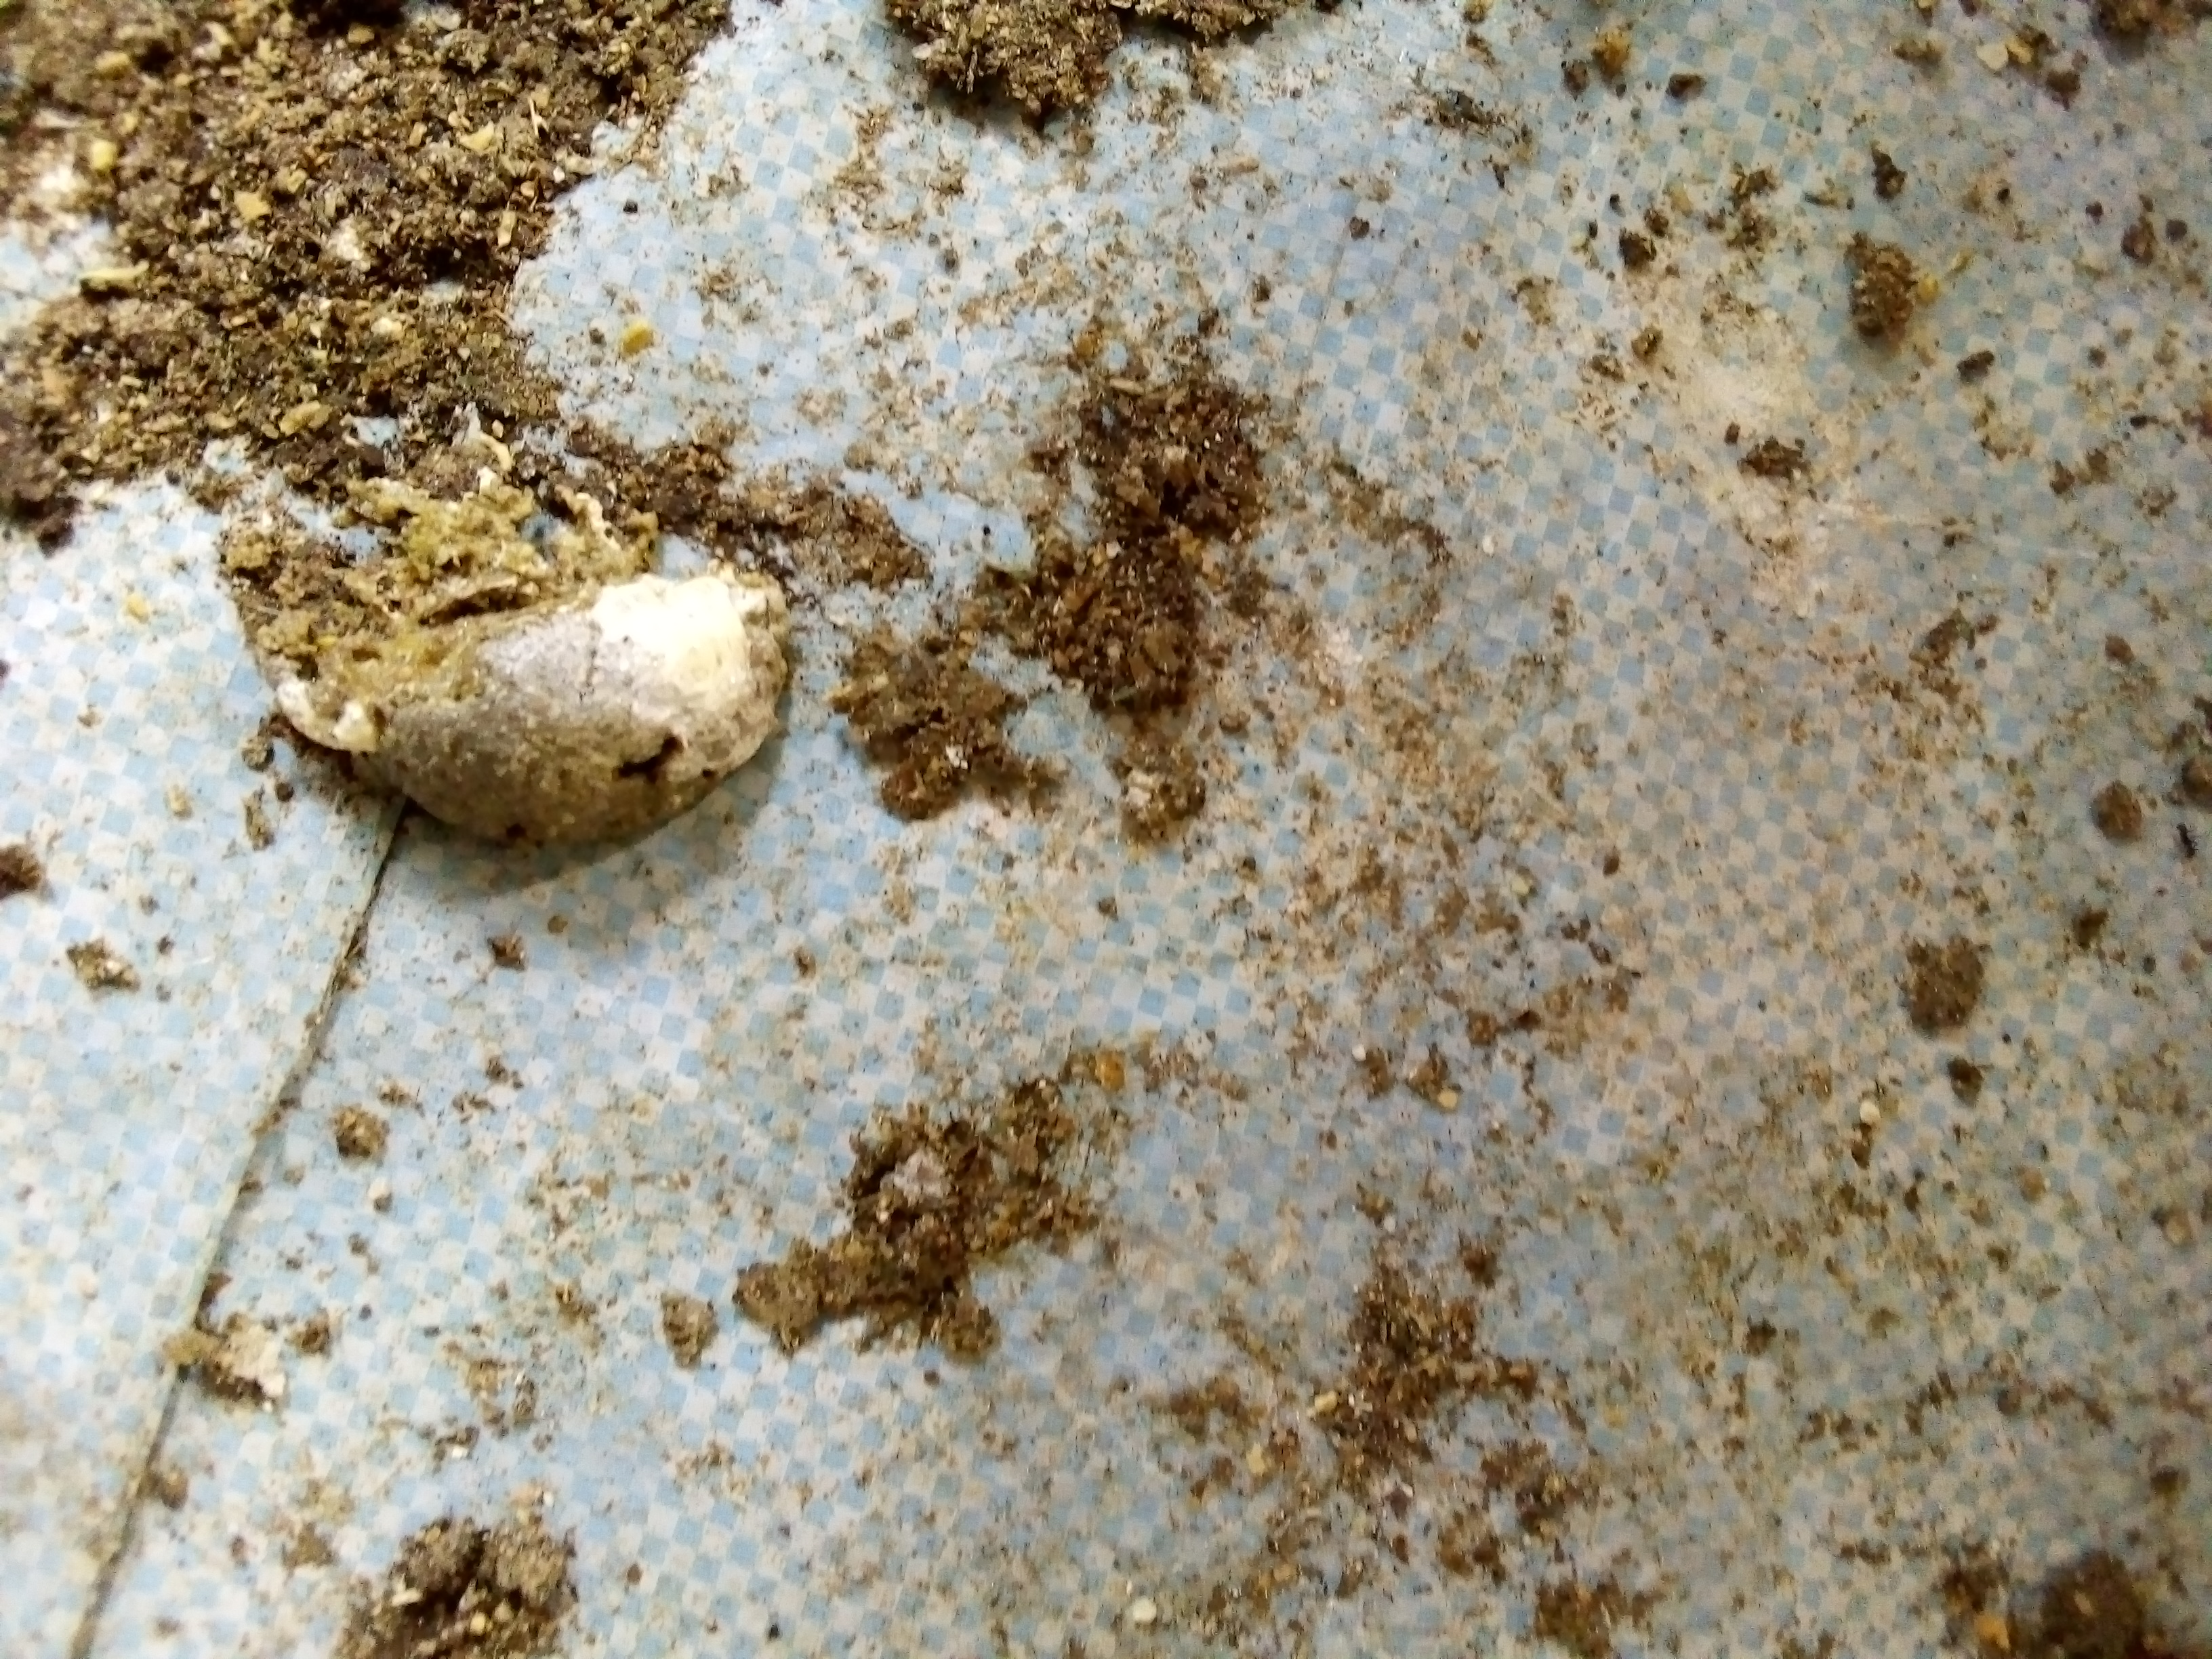
PCR-confirmed diagnosis: Salmonella